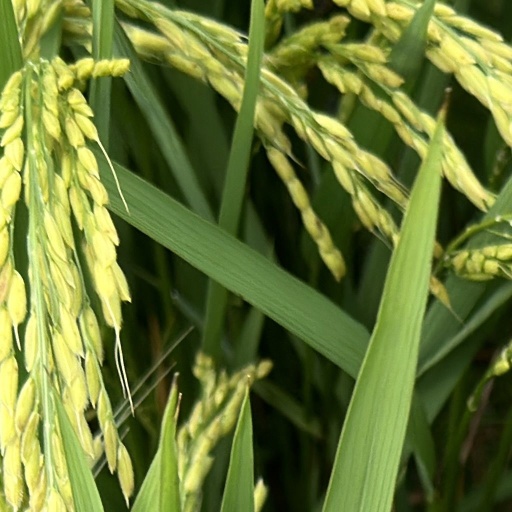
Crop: rice